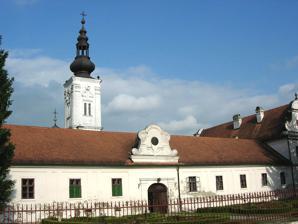
Building: Bođani Monastery
Country: Croatia
Year built: 1478
Bođani Bođani Monastery Monastery information Full name Манастир Бођани Order Serbian Orthodox Established 1478 Dedicated to Presentation of the Blessed Virgin Mary Diocese Eparchy of Bačka Controlled churches 1 People Founder(s) Bogdan from Dalmatia Site Location Bođani , Bač , Serbia Coordinates 45°23′27″N 19°06′10″E / 45.39083°N 19.10278°E / 45.39083; 19.10278 Public access yes The Bođani Monastery ( Serbian : Манастир Бођани , romanized : Manastir Bođani ) is a Serbian Orthodox monastery in the Bačka region, in the northern Serbian province of Vojvodina . The monastery is near the village of Bođani , in the Bač municipality. Among the few Serbian Orthodox monasteries in the Bačka, Bođani is the oldest. History The monastery was founded in 1478. According to myth, Bogdan, a merchant from Dalmatia, was travelling in the area when he got blind. In the vicinity of the Danube he stopped, washed his eyes at the nearby spring and his sight returned. As a gratitude, he built a monastery and dedicated it to the Presentation of the Blessed Virgin Mary. In time, the monastery was named after him (Bogdan - Bođani). The church has been demolished and rebuilt several times. It was damaged in wars, burned in fires and flooded during the major floods of the Danube, like in the late 18th century or 1920s, when the church was flooded by water up to 1.5 m (4 ft 11 in) high. The existing church was built in 1722. After the last major reconstruction, a glass plate was installed in front of the altar, so that archaeological remains of the previous churches can be seen. For a short period in the first half of the 1990s, Bođani became a female monastery. Characteristics The monastery complex consists of the Church of the Presentation of the Blessed Virgin Mary, konaks which surround the church from three sides shaped like a Cyrillic letter "П", a garden and an estate with auxiliary objects. The church is built in the Baroque style. It is known for its frescoes , the work of Hristofor Žefarović , a translator of the Leonardo da Vinci 's A Treatise on Painting in the Greek language, who painted them in the 1730s. They cover over 600 m 2 (6,500 sq ft) of space. Instead of working with the wet plaster, which is one of the main characteristics of the frescoes, Žefarović used the oil paint on dry plaster. The presentation of the Biblical themes is also unusual and differs from the usual ones. He gave his interpretation, which was opposite to the canonical versions, so some consider his work as the spark of the modern Serbian painting. The semicircular supporting pillars are painted with the Book of Genesis motives, while to roof frescoes depict battles between the saints and demons, which have strange, animal-like heads. Saint Margaret the Virgin , in Serbian called Ognjena Marija ("Fiery Mary"), is shown bludgeoning the animal-like, winged and tailed demon with a hammer. Iconostasis is a superb work of art of its own. It was made in the mid-18th century by an artisan from Kiev . Bođani Monastery was declared Monument of Culture of Exceptional Importance in 1990, and it is protected by Republic of Serbia . The monastery garden is popular among the local population and visitors. It has over 150 different plants from all parts of the world, like Egyptian cedar or numerous plants from the Americas. A project of planting the sequoia trees turned unsuccessful due to the climate. See also Monument of Culture of Exceptional Importance Tourism in Serbia List of Serb Orthodox monasteries References